Deftones

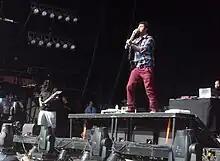
Deftones performing at the Big Day Out festival on the Gold Coast in 2011

On March 15, Deftones debuted their first radio-ready single, "Diamond Eyes". Both "Diamond Eyes" and "Rocket Skates" received positive reviews from fans and critics, with many making comparisons of the two singles' style and sound to that of material from the "Around the Fur" album.